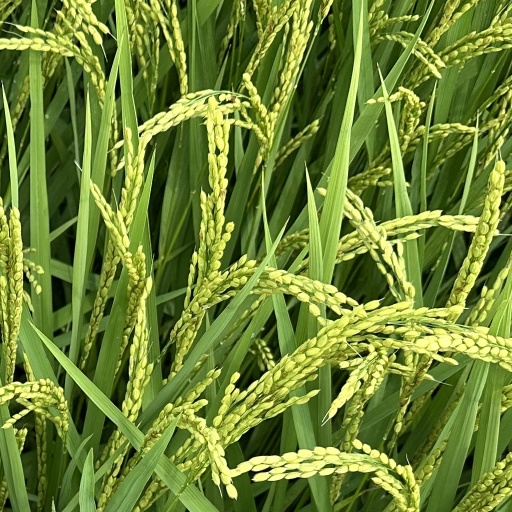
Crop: rice